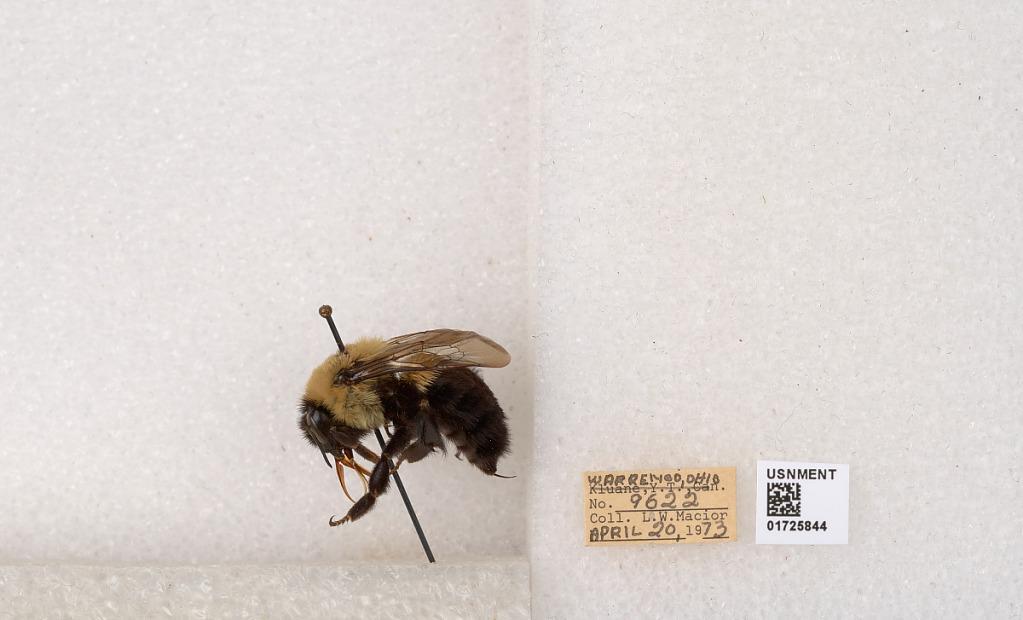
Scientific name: Bombus impatiens Cresson
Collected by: L. Macior
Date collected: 1973-4-20
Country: United States
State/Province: Ohio
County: Warren
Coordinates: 39.4276, -84.1668